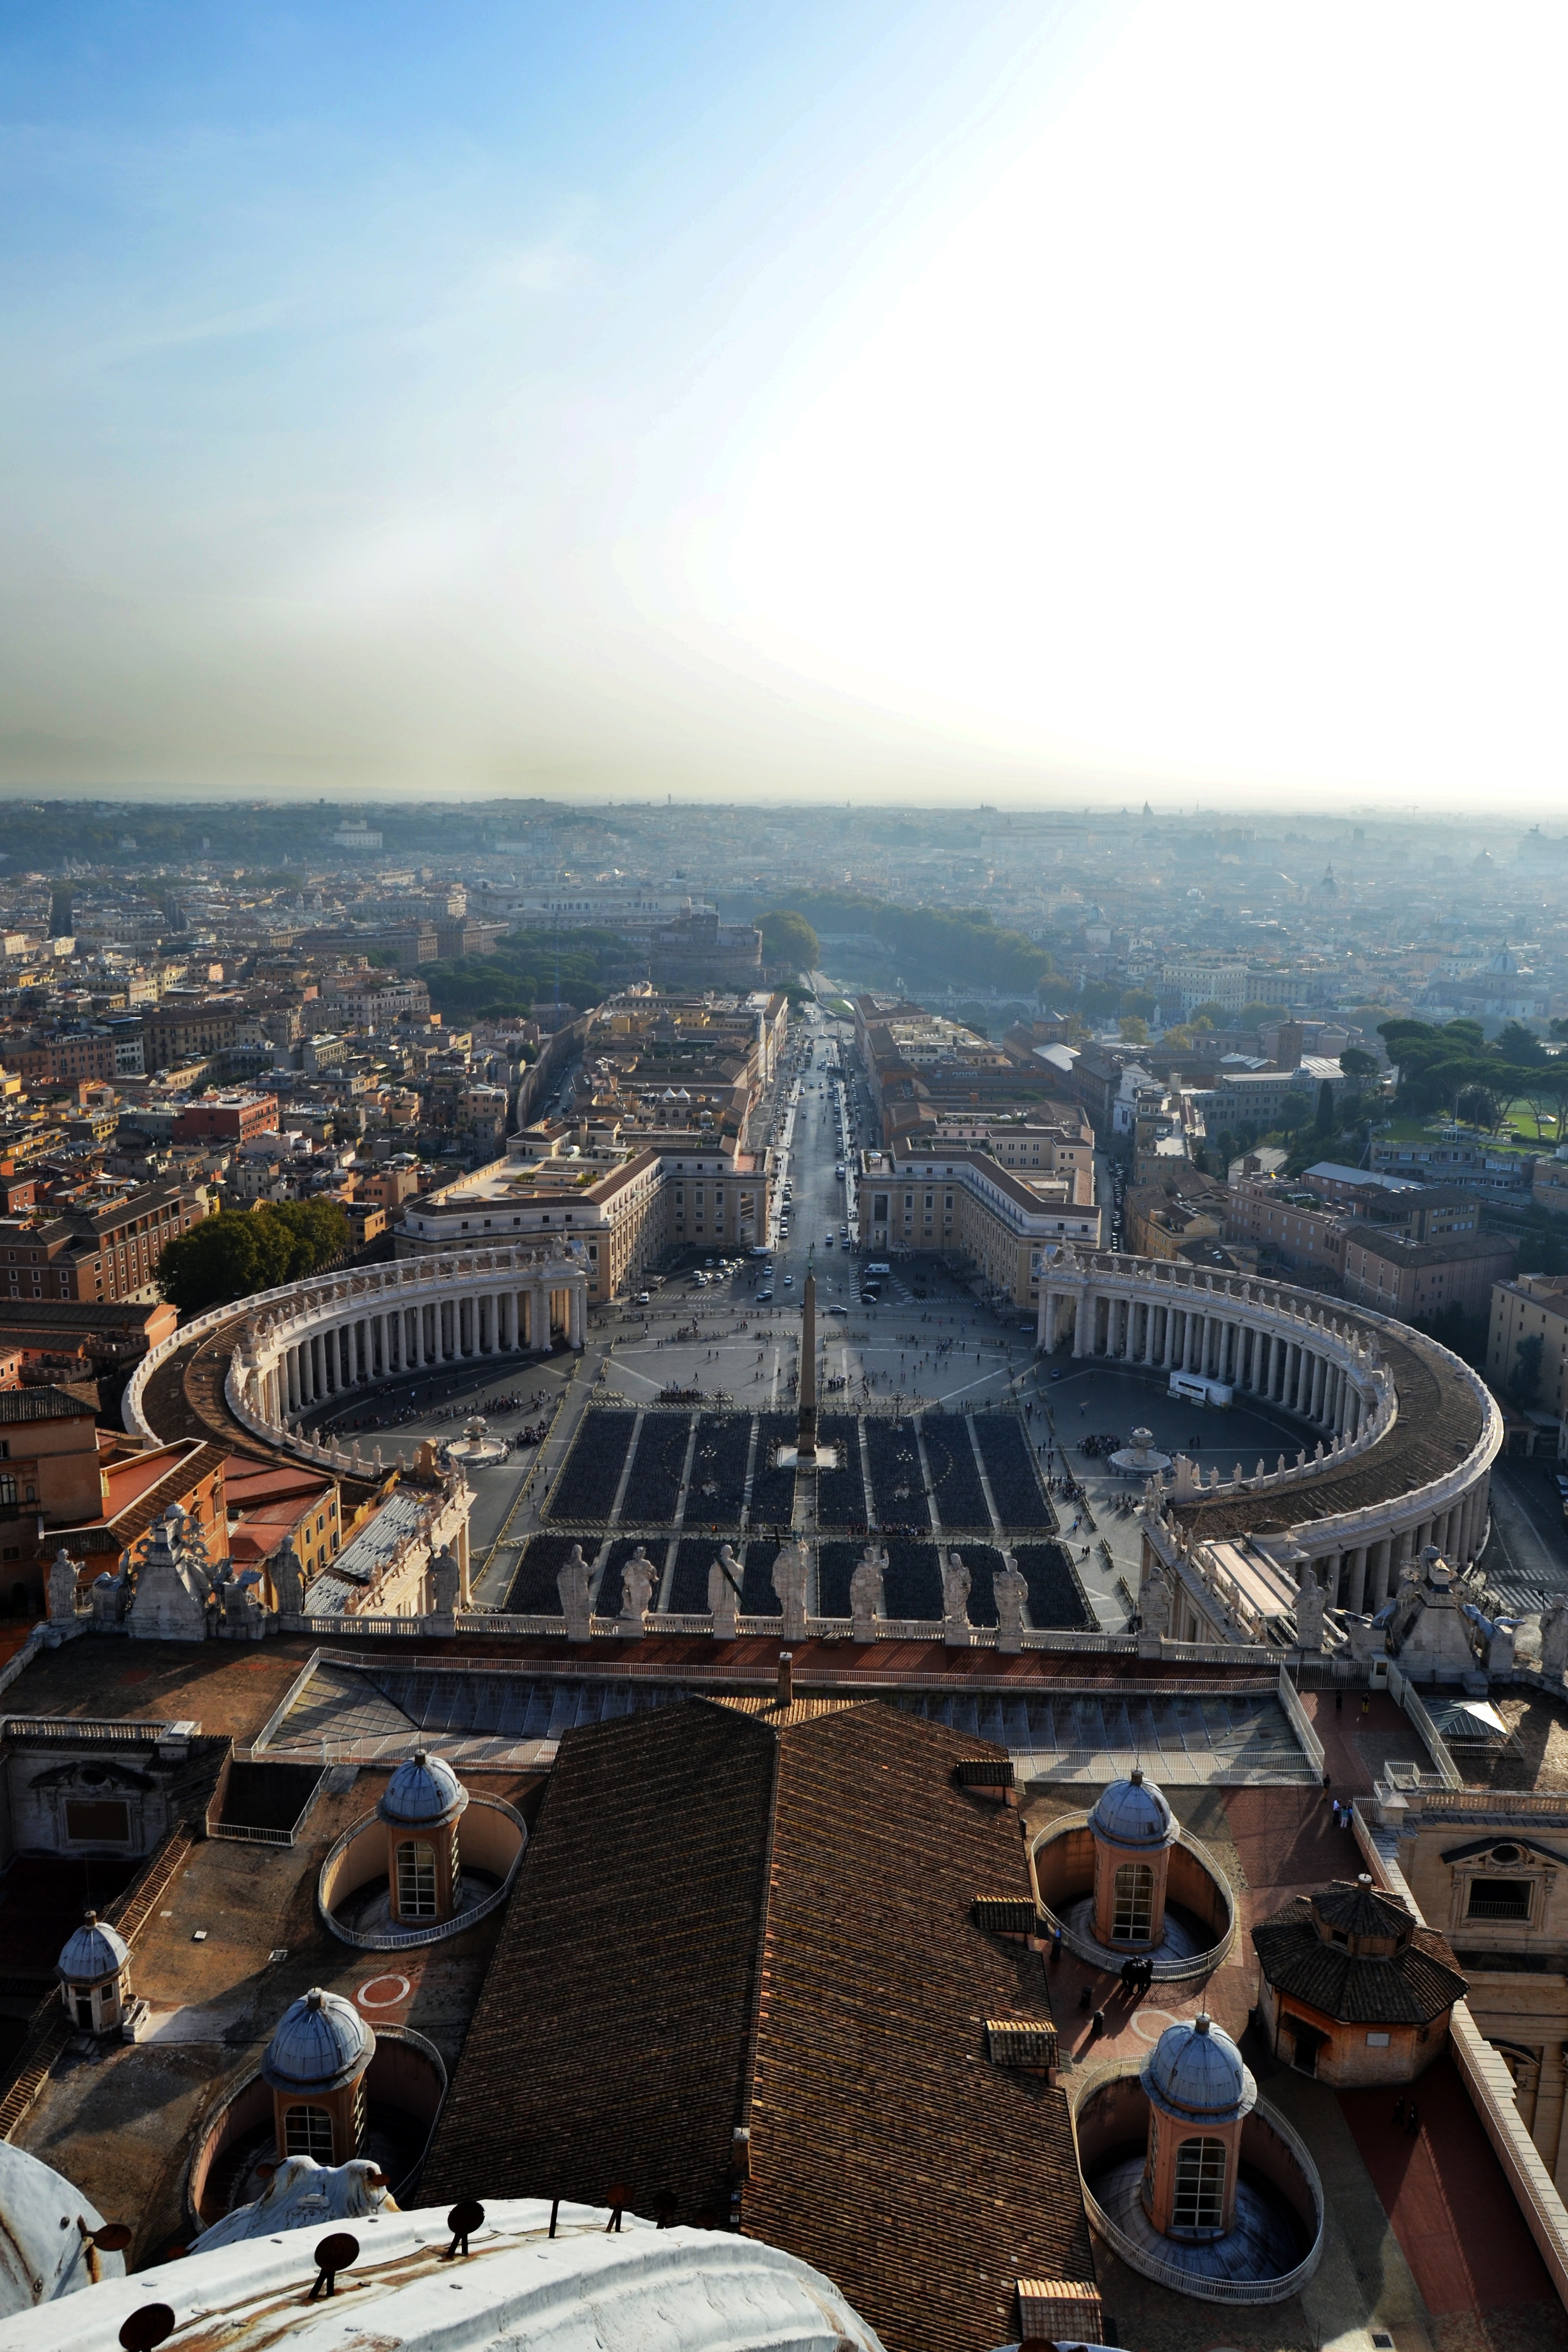
structure, city, skyscraper, cityscape, tower, landmark, italy, chapel, stadium, arena, dome, the dome, aerial photography, the vatican, sport venue